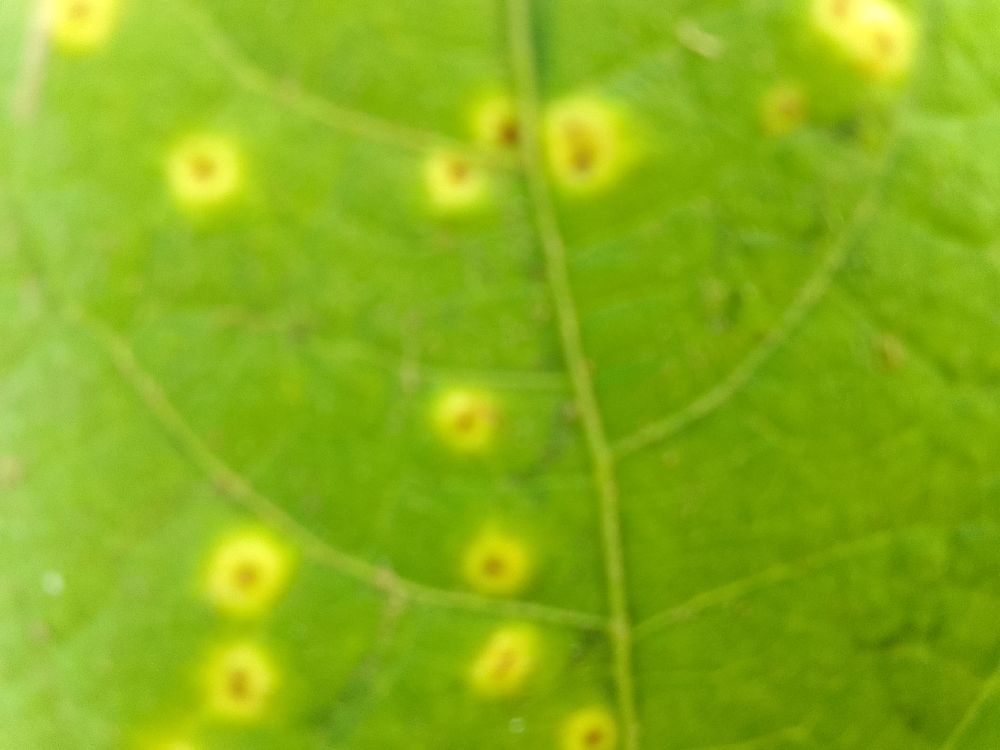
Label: rust